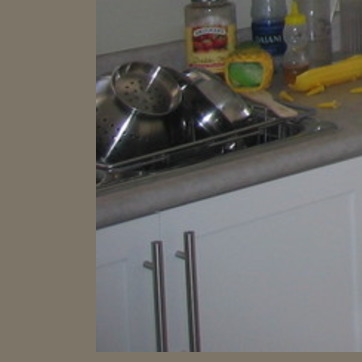
Material: polishedstone